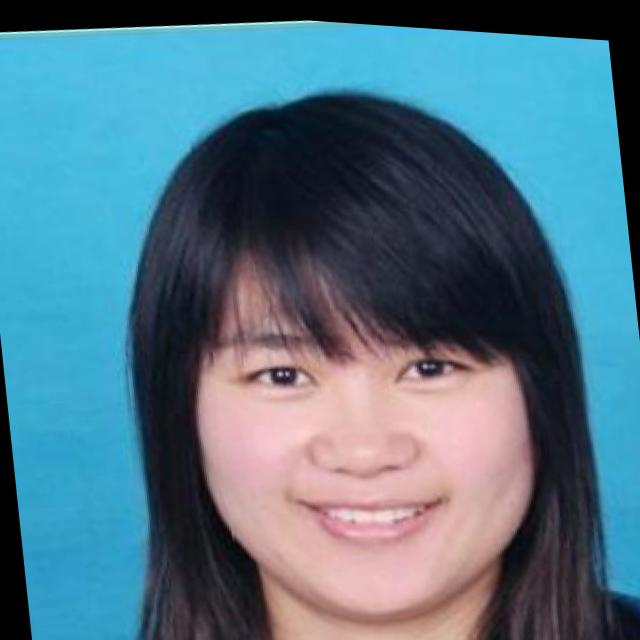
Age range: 21-44